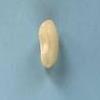
Maize quality: Good